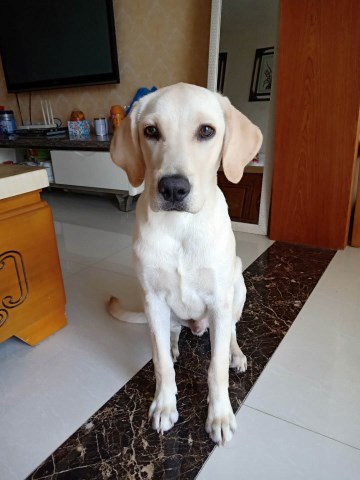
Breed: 3580-n000122-Labrador_retriever